America (band)

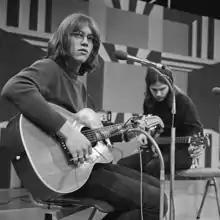
Gerry Beckley and Dan Peek performing on TopPop, 1972

While their fathers were stationed at the United States Air Force base at RAF South Ruislip near London in the mid-1960s, Gerry Beckley, Dewey Bunnell, and Dan Peek attended London Central High School at Bushey Hall, where they met while playing in two different bands.